United Nations Operation in Mozambique

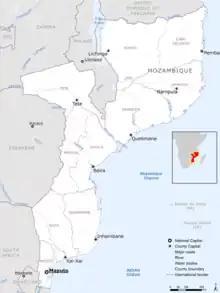
Map of Mozambique

Fighting the Renamo forces left the government, run by Frelimo, with enormous amounts of debt, especially since the Soviet Union was no longer funding them. The government turned to Western donors to escape the dire situation. In 1986 and 1987, they began receiving double the amount of foreign aid, and in 1988, foreign aid comprised 81.2% of their GDP. With the consent of the Mozambican government, the Bretton Woods institution implemented a Structural Adjustment Program. The institution provided debt relief and aid in exchange for a more liberal economy. Frelimo's political ideologies were initially socialist, but privatizing companies, reducing the role of the state, and cutting taxes, were the price they had to pay to save the country.